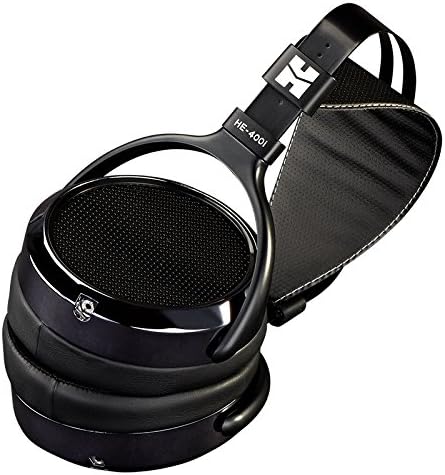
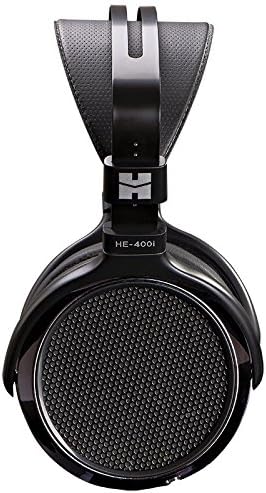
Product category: headphones
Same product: yes